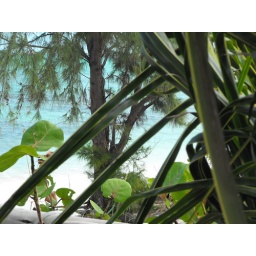
Variety of plants in blue hills, provo - tci